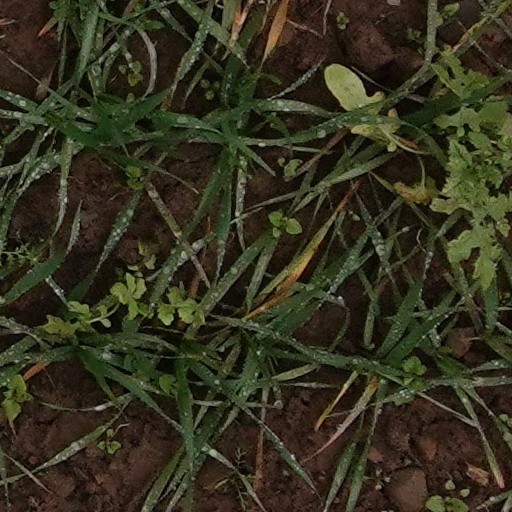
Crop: wheat